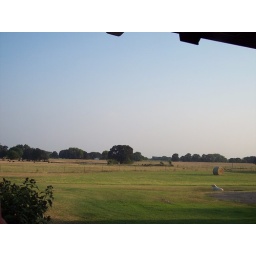
Old house -watching the cows... that dog likes to play in cow patties hehe